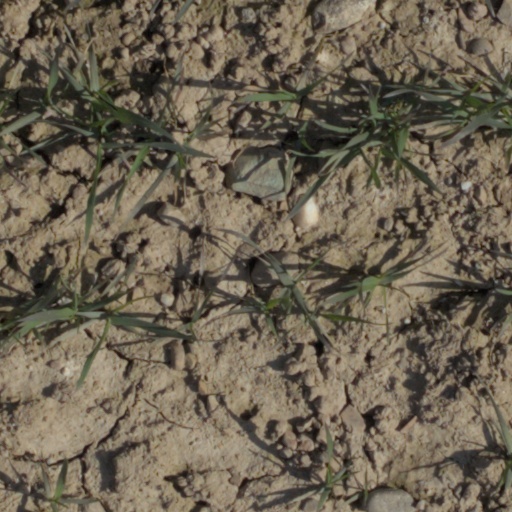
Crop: wheat